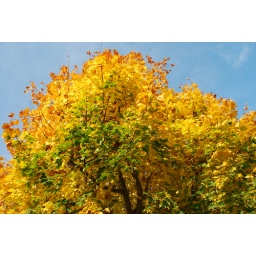
Perfect Autumn leaves and blue sky in North London - November 2009